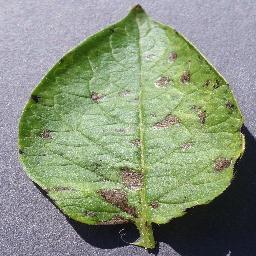
Etiqueta: Tizon_Temprano